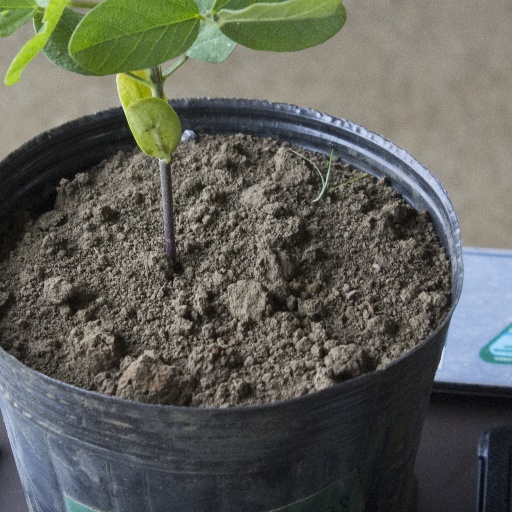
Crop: soybean